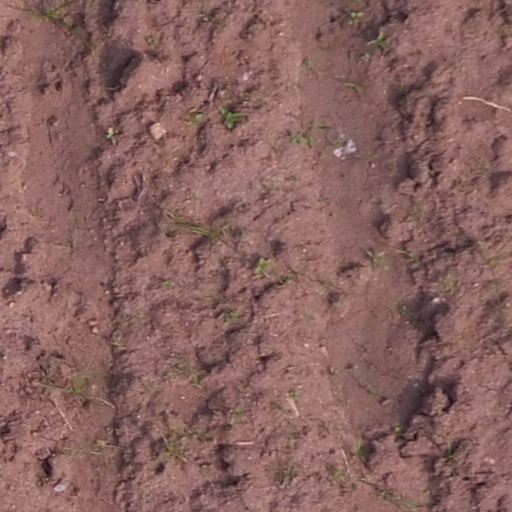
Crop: maize; corn